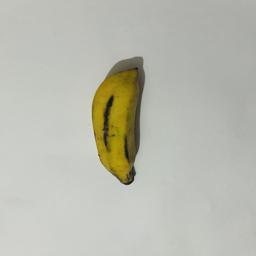
Ripeness: Semi-ripe